Country music

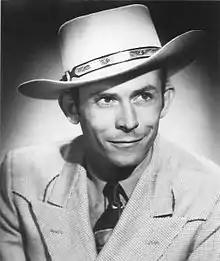

Bob Wills was one of the first country musicians known to have added an electric guitar to his band, in 1938. A decade later (1948) Arthur Smith recorded "Guitar Boogie", which crossed over to the US pop charts, introducing many people to the potential of the electric guitar. For several decades Nashville session players preferred the warm tones of the Gibson and Gretsch archtop electrics, but a "hot" Fender style, using guitars which became available beginning in the early 1950s, eventually prevailed as the signature guitar sound of country.